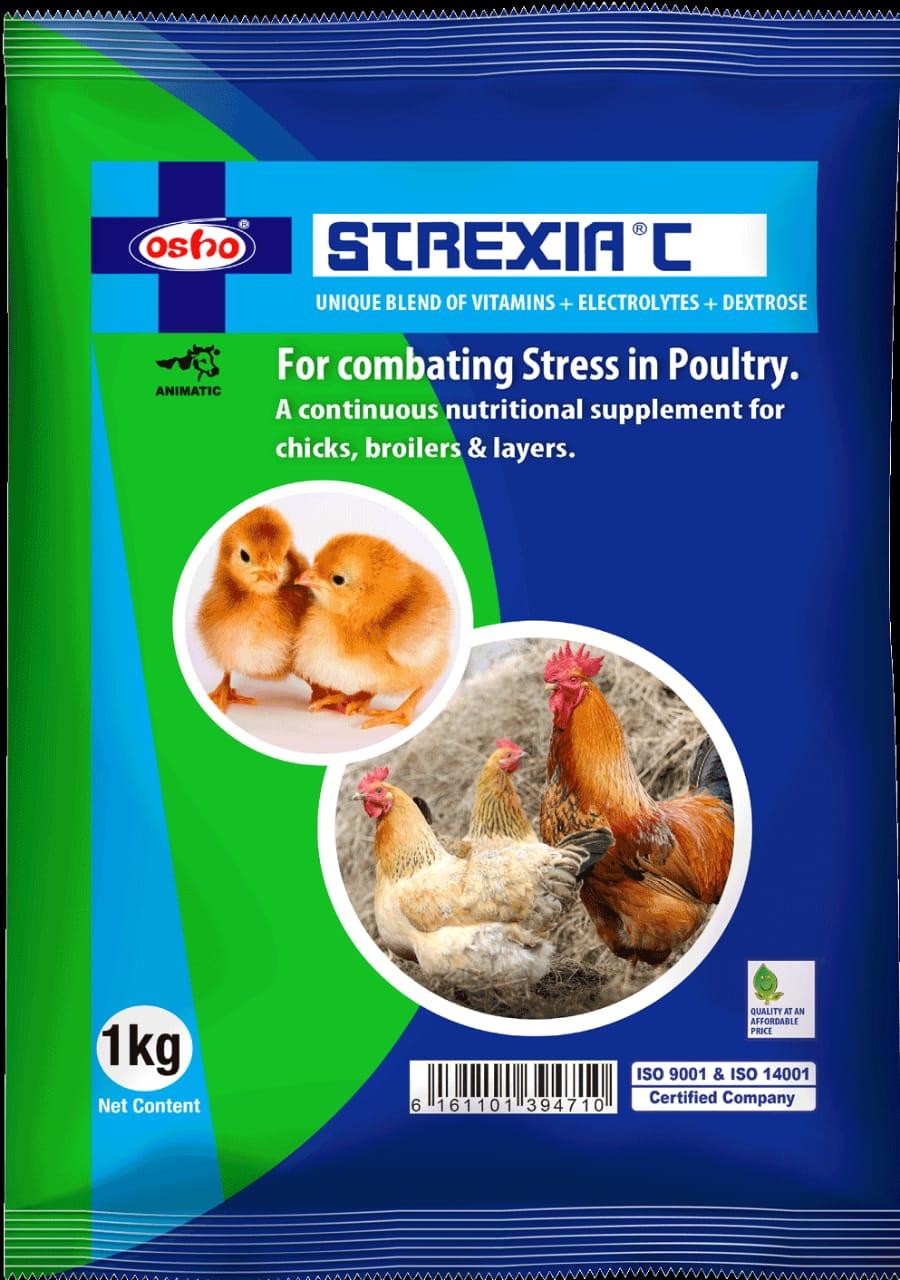
Mfuko wa plastiki uliofungwa wenye rangi ya bluu na kijani, maandishi na picha ya vifaranga na kuku, wenye dawa ndani kwa ajili ya kutibu magonjwa ya wanyama.